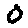
Label: 0